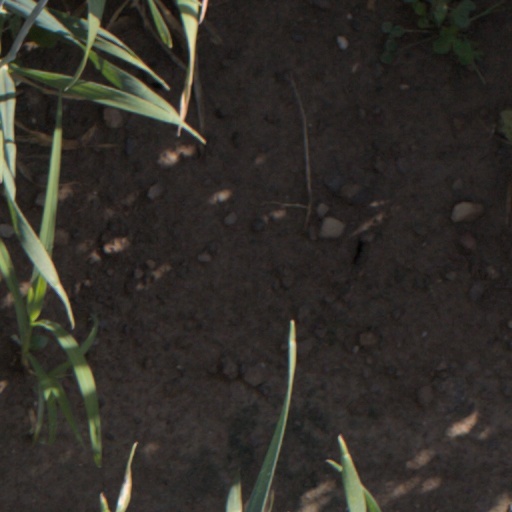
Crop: wheat